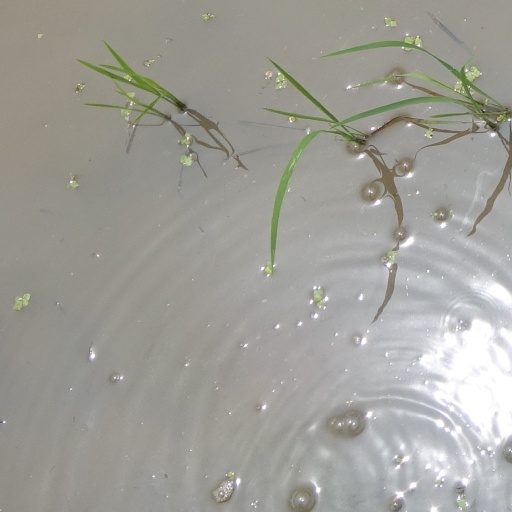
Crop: rice